Myron Fohr

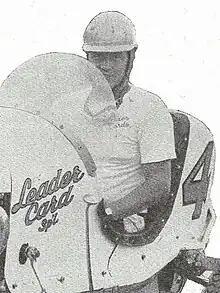
Fohr, circa 1946

Myron William Fohr (June 17, 1912 – January 14, 1994) was an American racing driver, notable for his Indy car career. He finished runner-up in the American Automobile Association (AAA) National Championship in 1948 and 1949, and twice raced in the Indianapolis 500.